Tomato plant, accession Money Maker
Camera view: bottom (45 deg); turntable rotation: 30 degrees
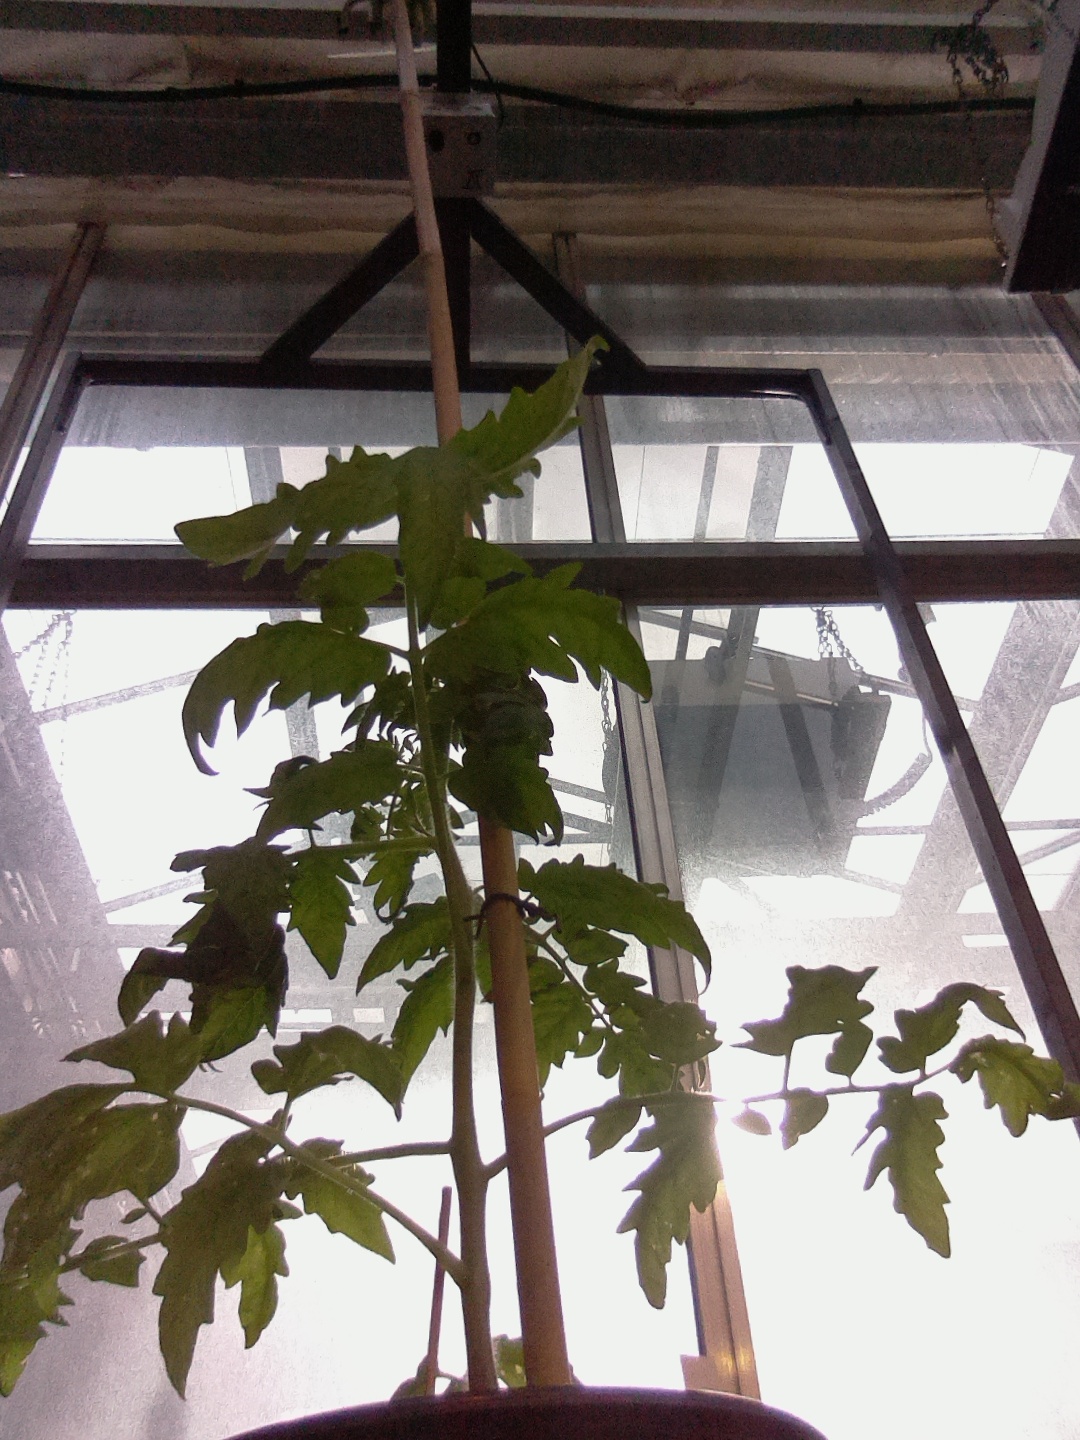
BBCH growth stage 51: First inflorence visible, visible closed flower bud